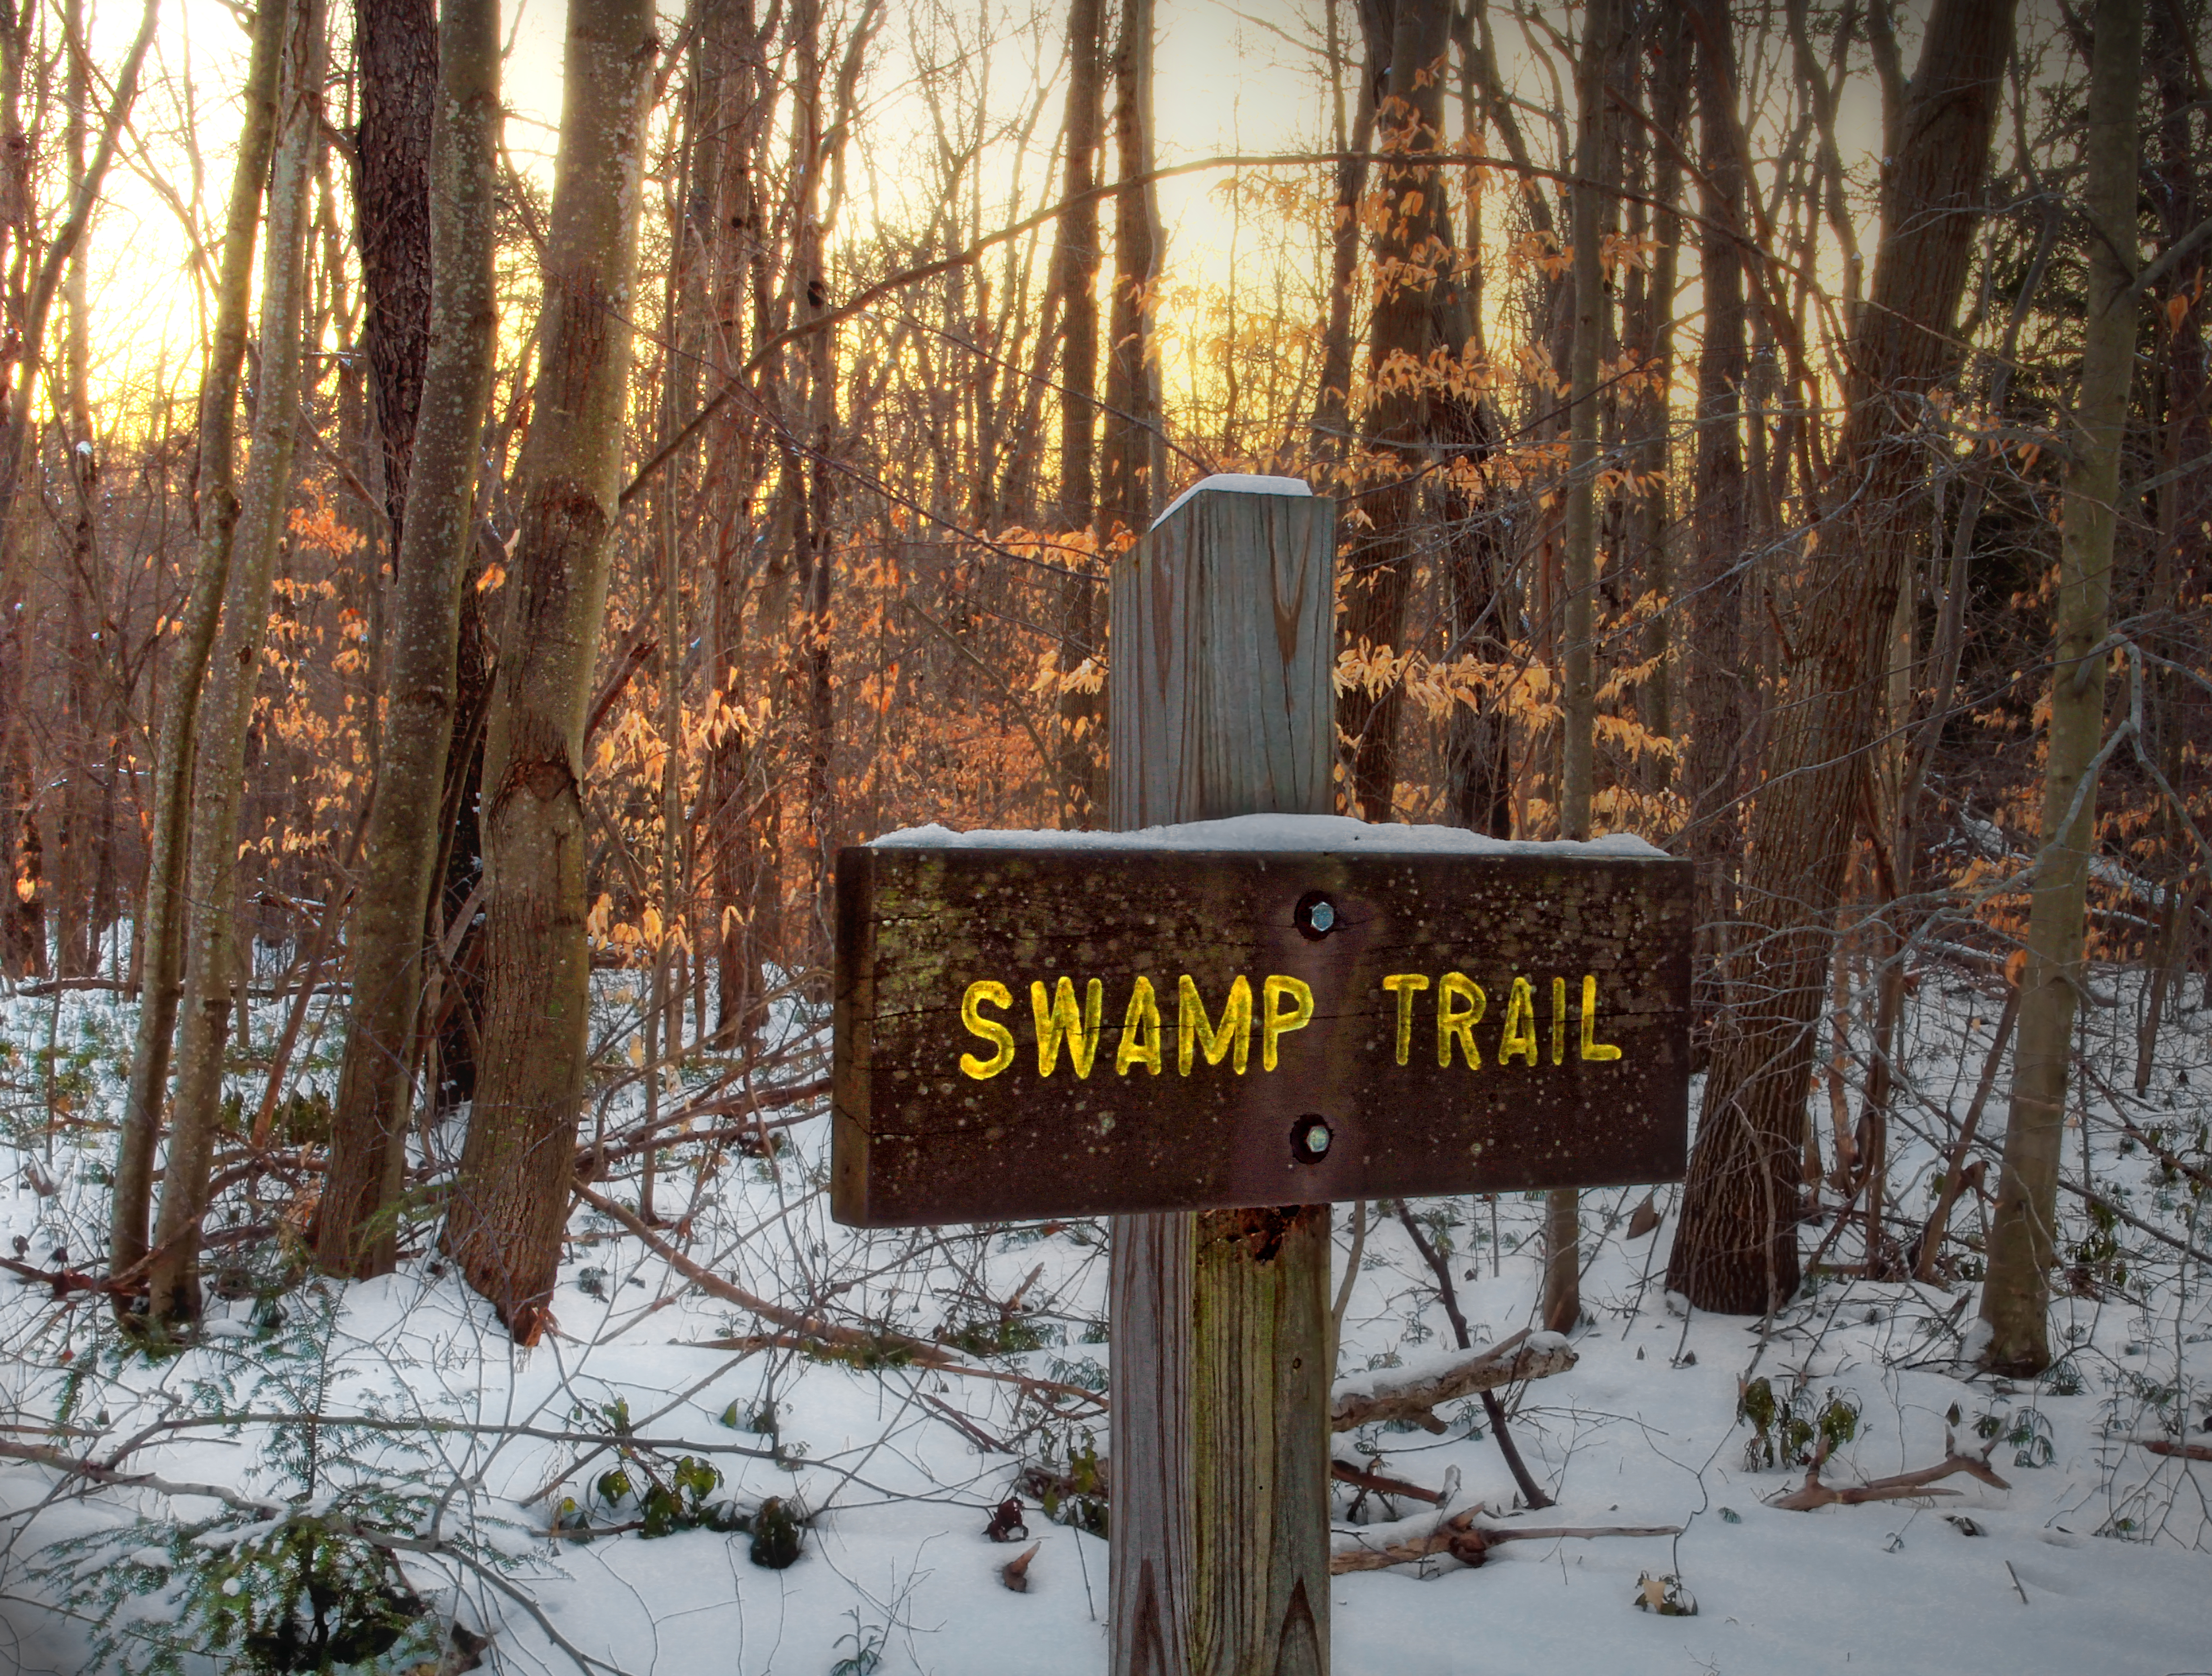
tree, forest, wilderness, snow, winter, hiking, trail, dusk, sign, autumn, weather, season, creativecommons, trailsign, pennsylvania, luzernecounty, nescopeckstatepark, nescopeckcreek, woodland, habitat, natural environment